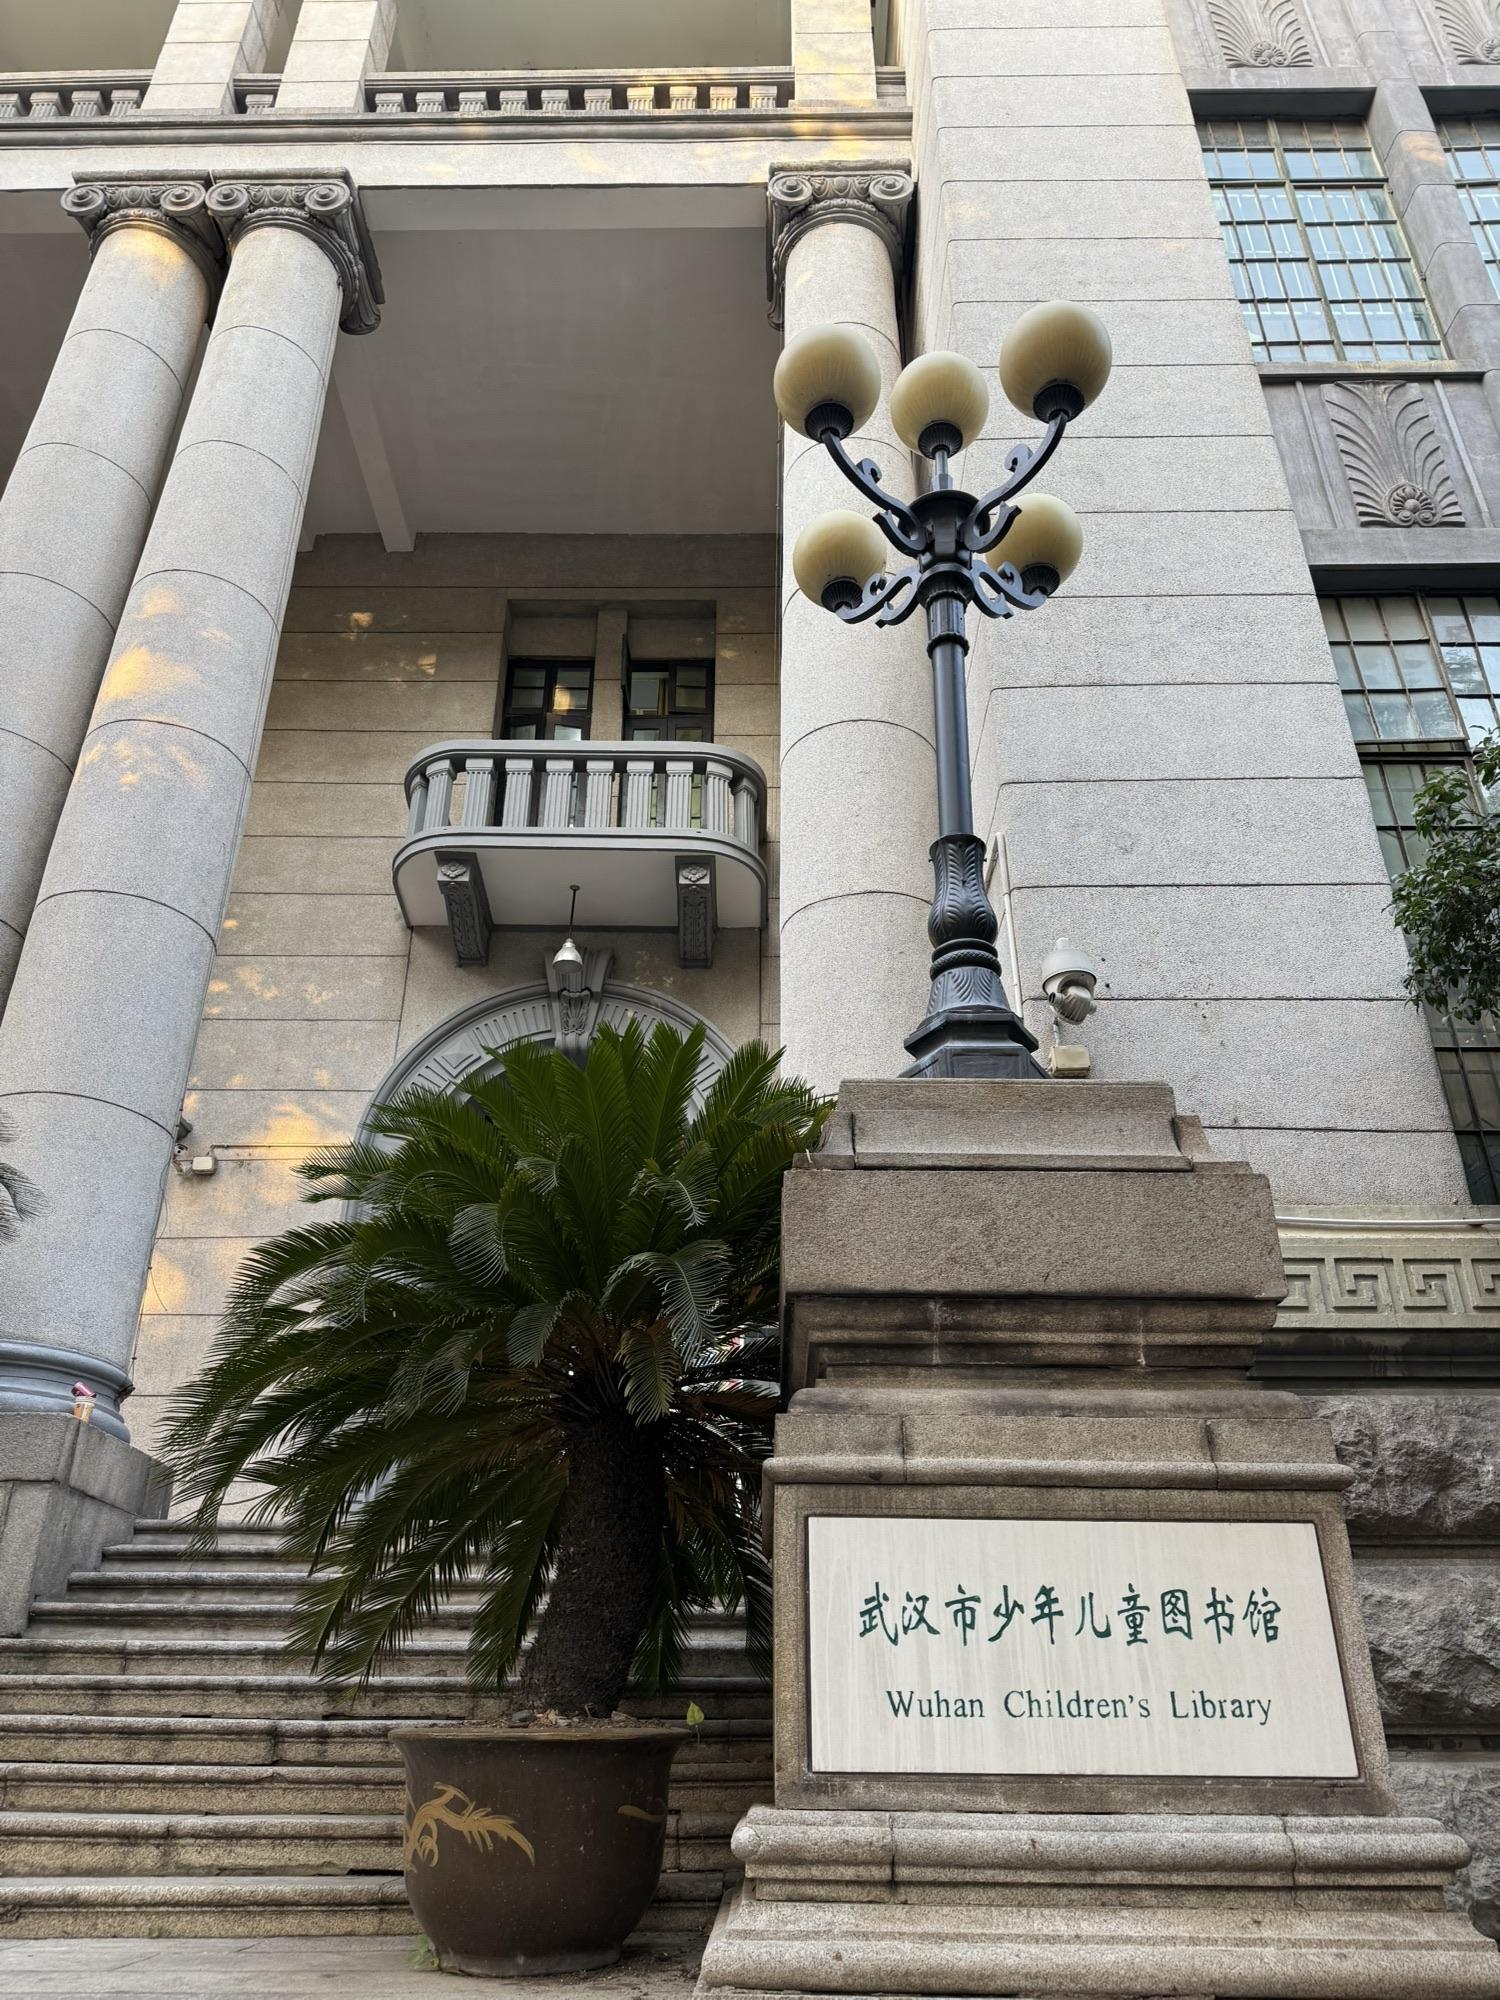
地标名称：武汉市少年儿童图书馆
所在城市：武汉市·江岸区